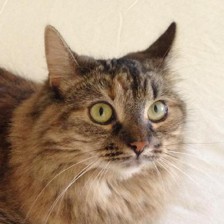
Label: animals